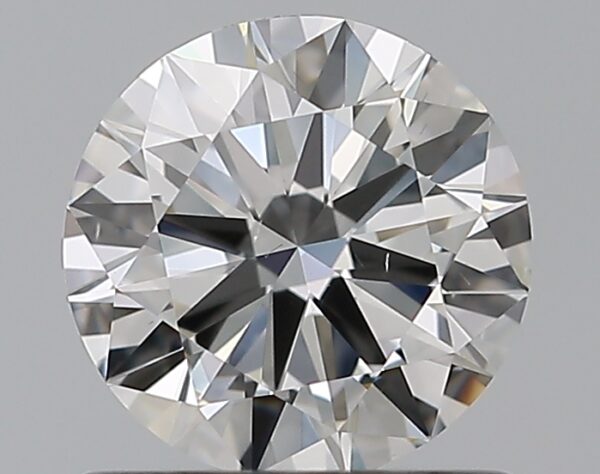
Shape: round
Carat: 0.71
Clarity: VS2
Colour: F
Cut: VG
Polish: EX
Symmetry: GD
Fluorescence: F
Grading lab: GIA
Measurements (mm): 5.77 x 5.8 x 3.4